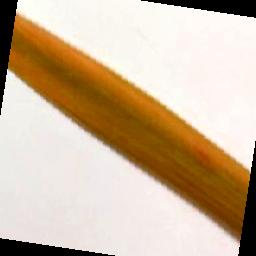
Label: Rice___Brown_Spot